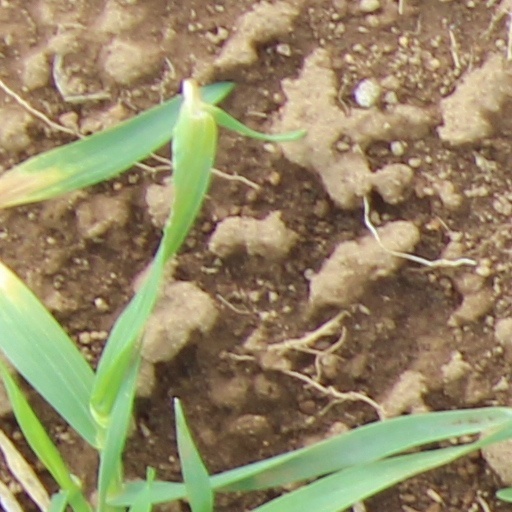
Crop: wheat